Forrest Gander

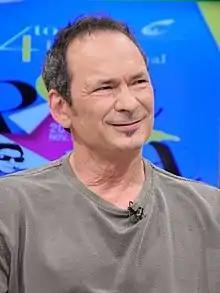
Gander in 2017

Forrest Gander (born January 21, 1956) is an American poet, translator, essayist, and novelist. The A.K. Seaver Professor Emeritus of Literary Arts & Comparative Literature at Brown University, Gander won the Pulitzer Prize for Poetry in 2019 for "Be With" and is chancellor of the Academy of American Poets and a member of the American Academy of Arts and Sciences.